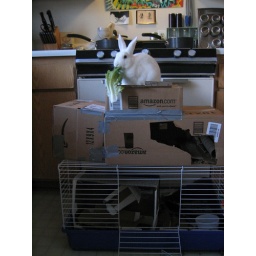
he got up on his amazon box castle all by himself. what a talented little bunny.